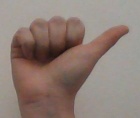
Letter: dhad